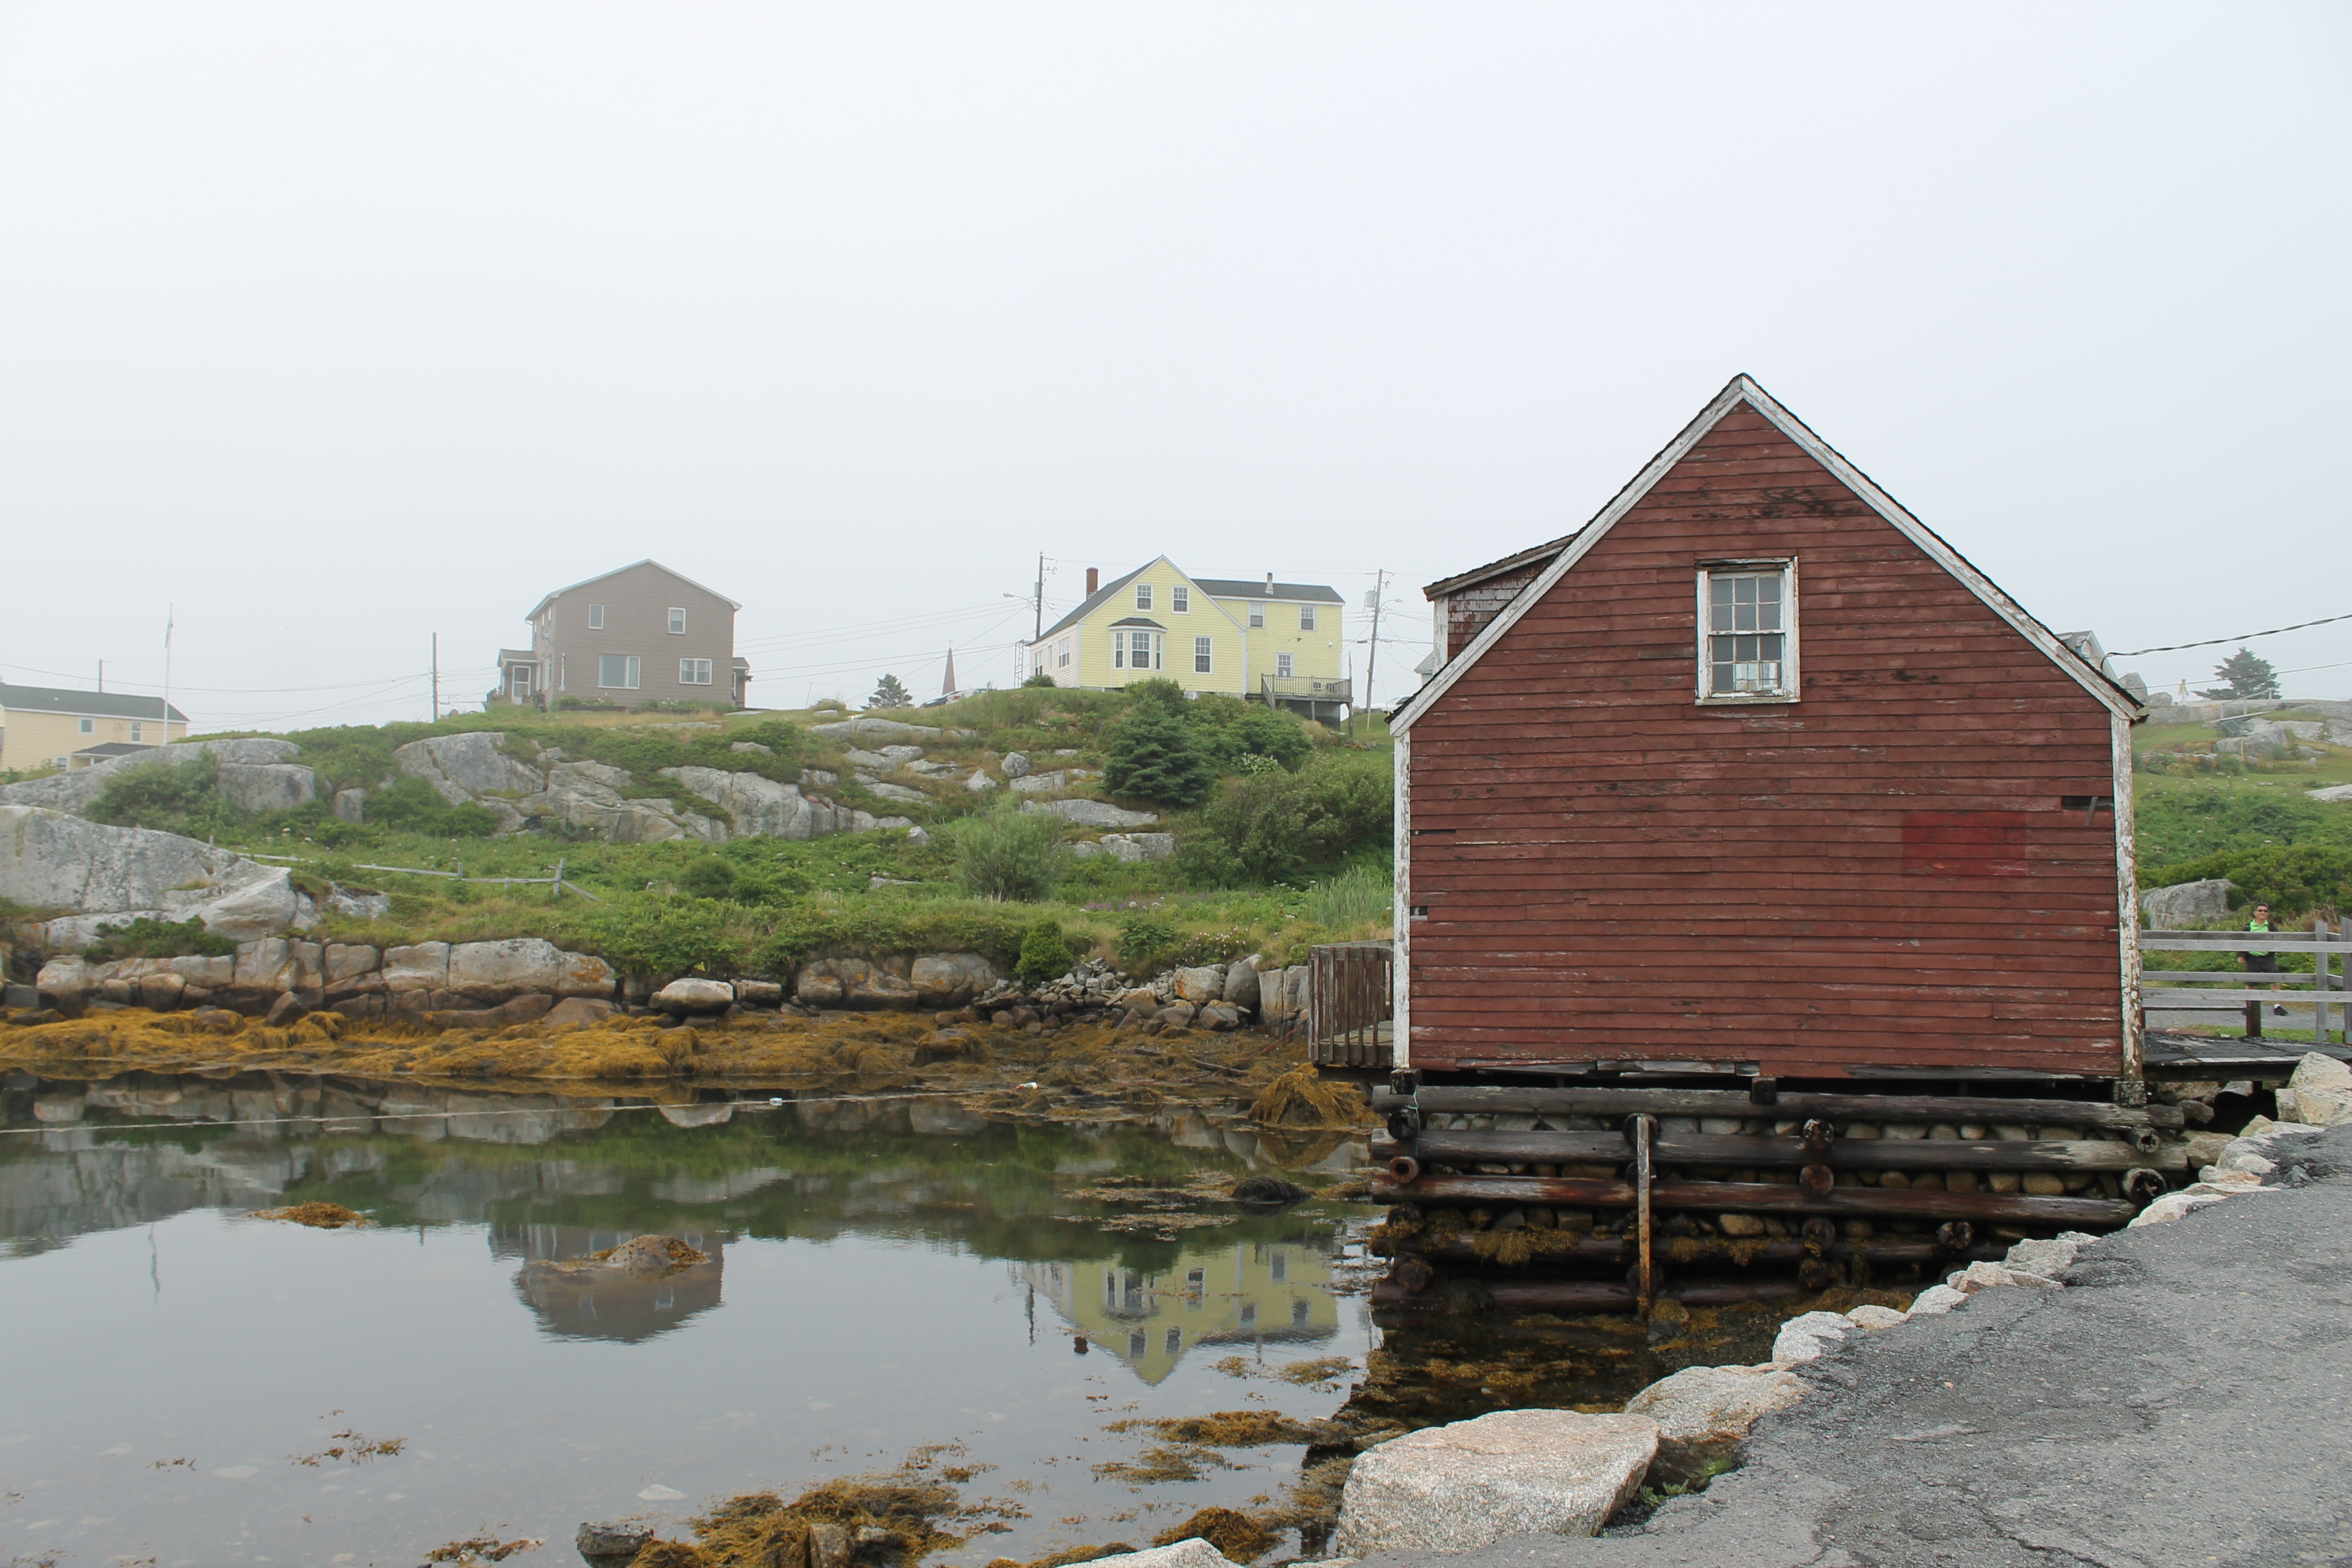
landscape, sea, house, town, building, village, seascape, waterway, rural area, peggy's cove